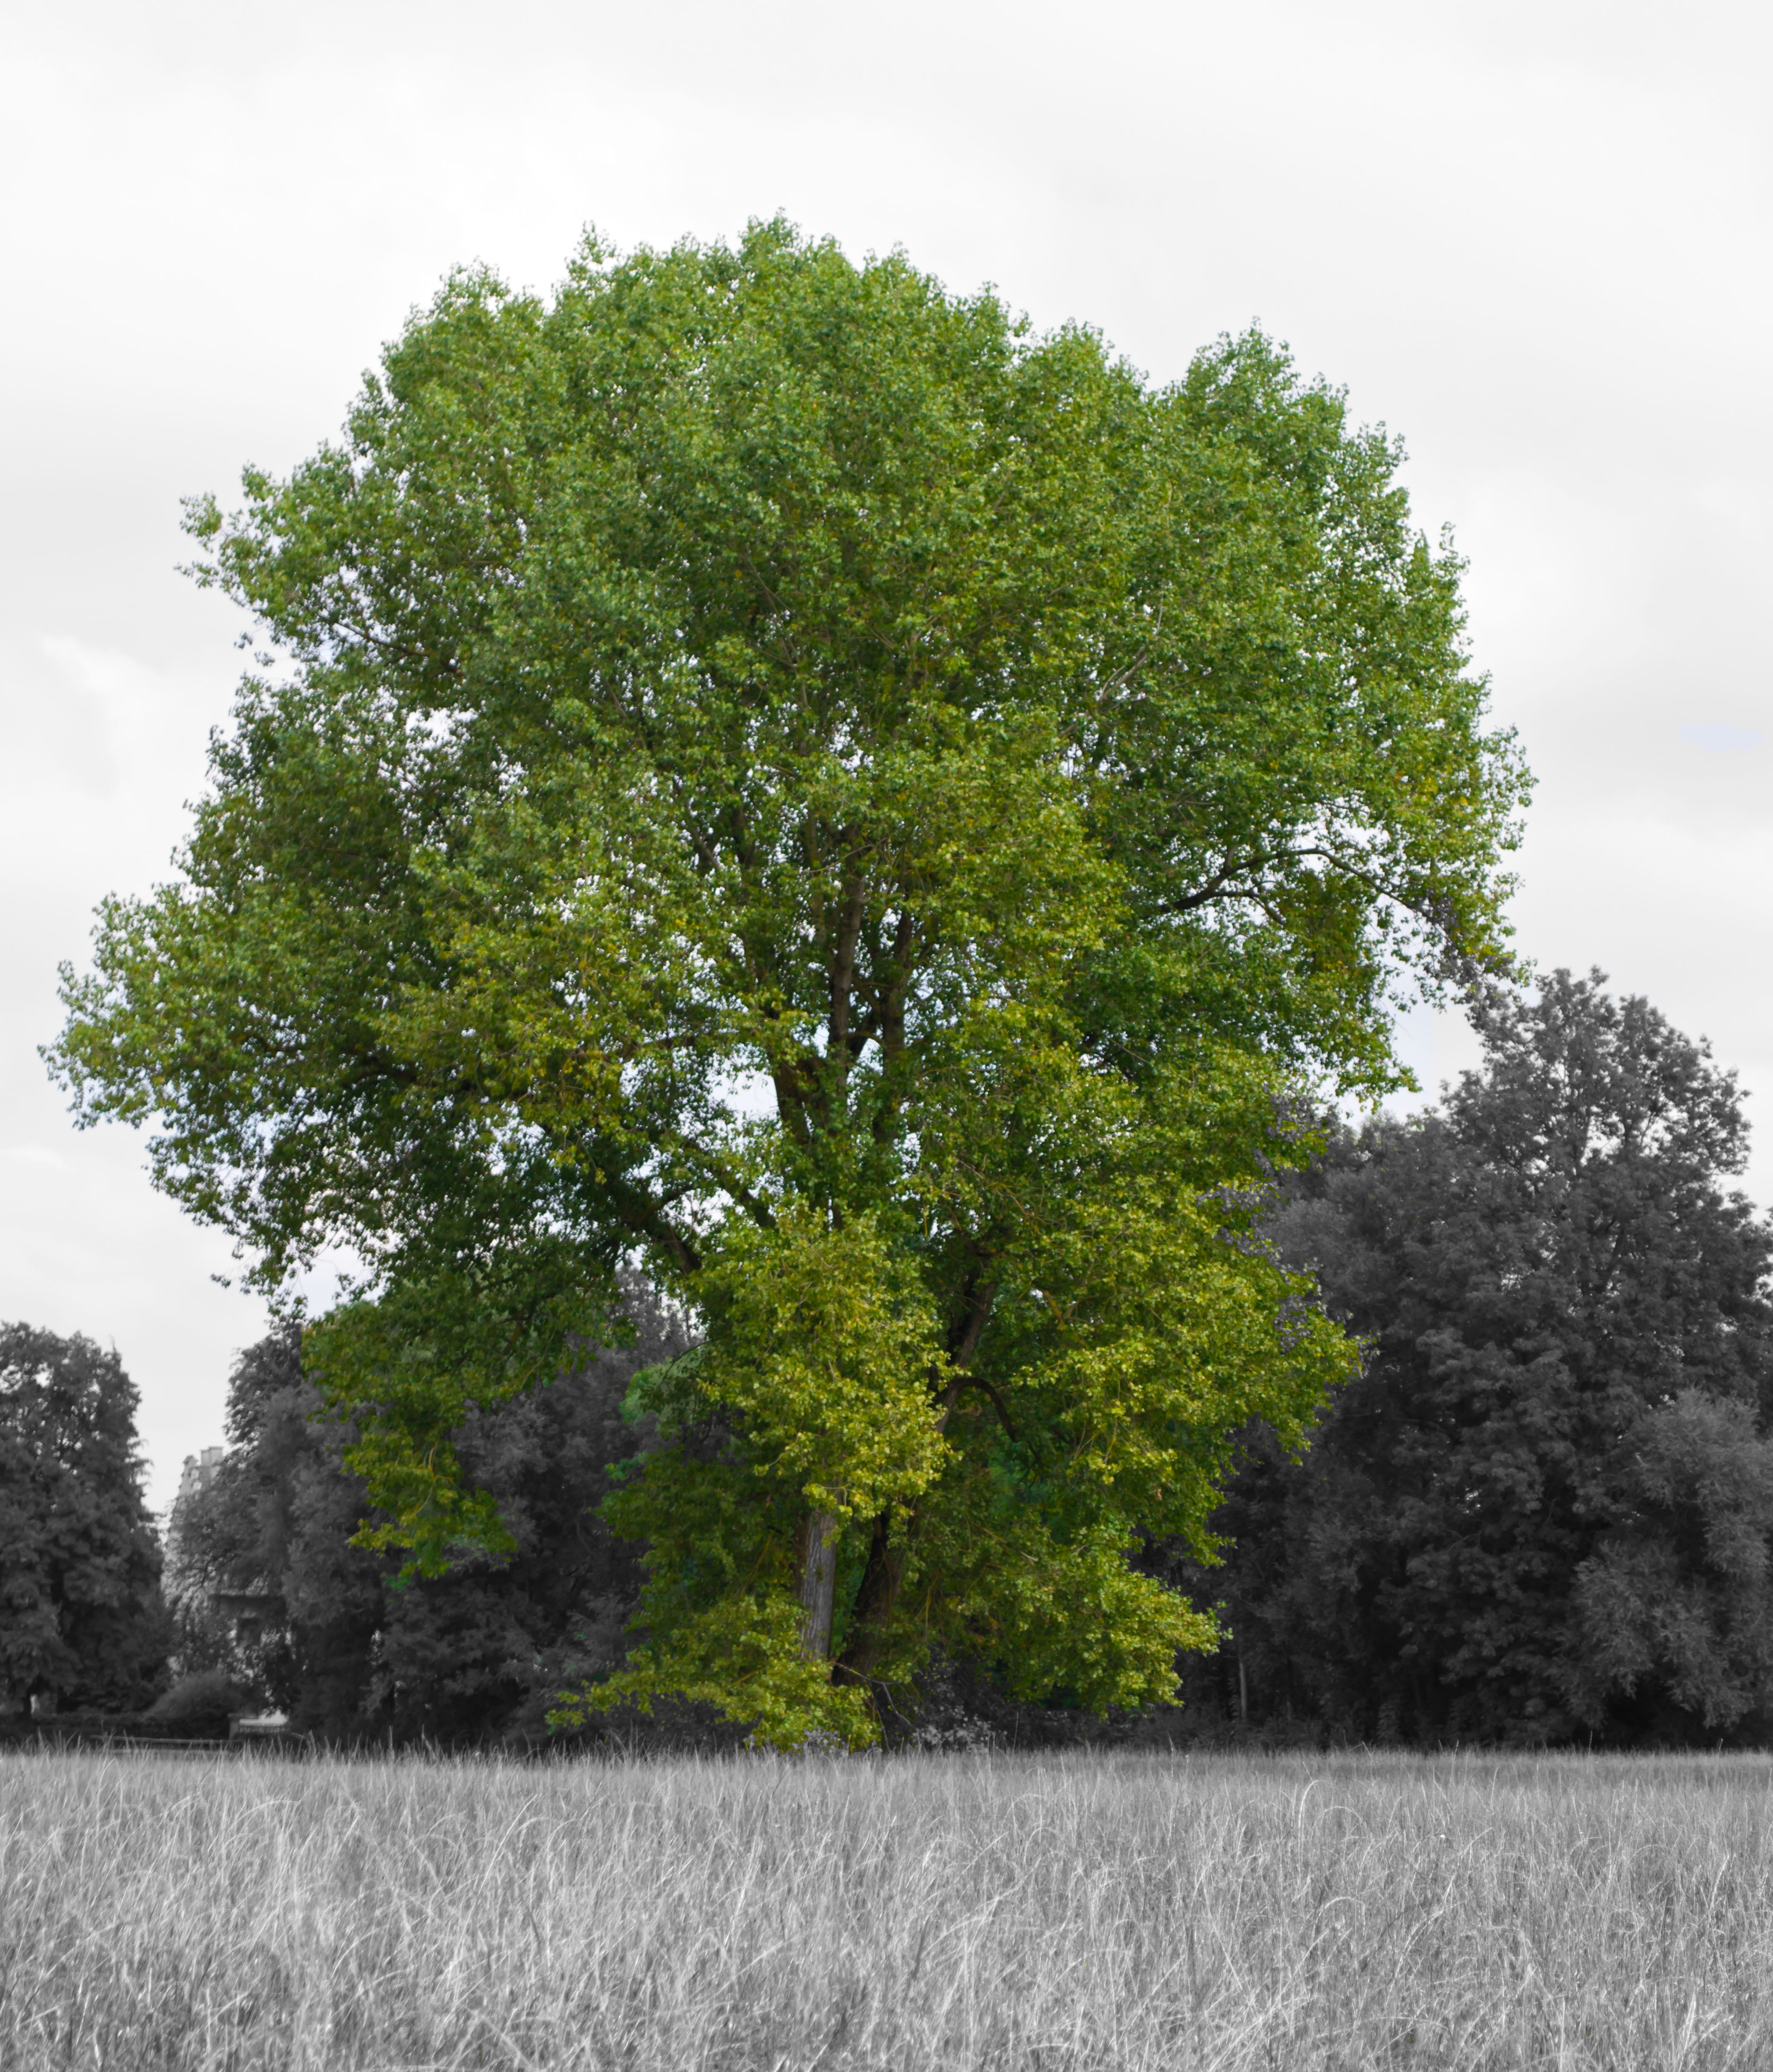
tree, green, black white, nature, old tree, log, park, green tree, leaves, parks, wood, crown, stem leaves, green leaves, recovery, relaxation, landscape, relax, feel at home, rest, harmony, mood, walk, background, holiday, meadow, healthy, bio